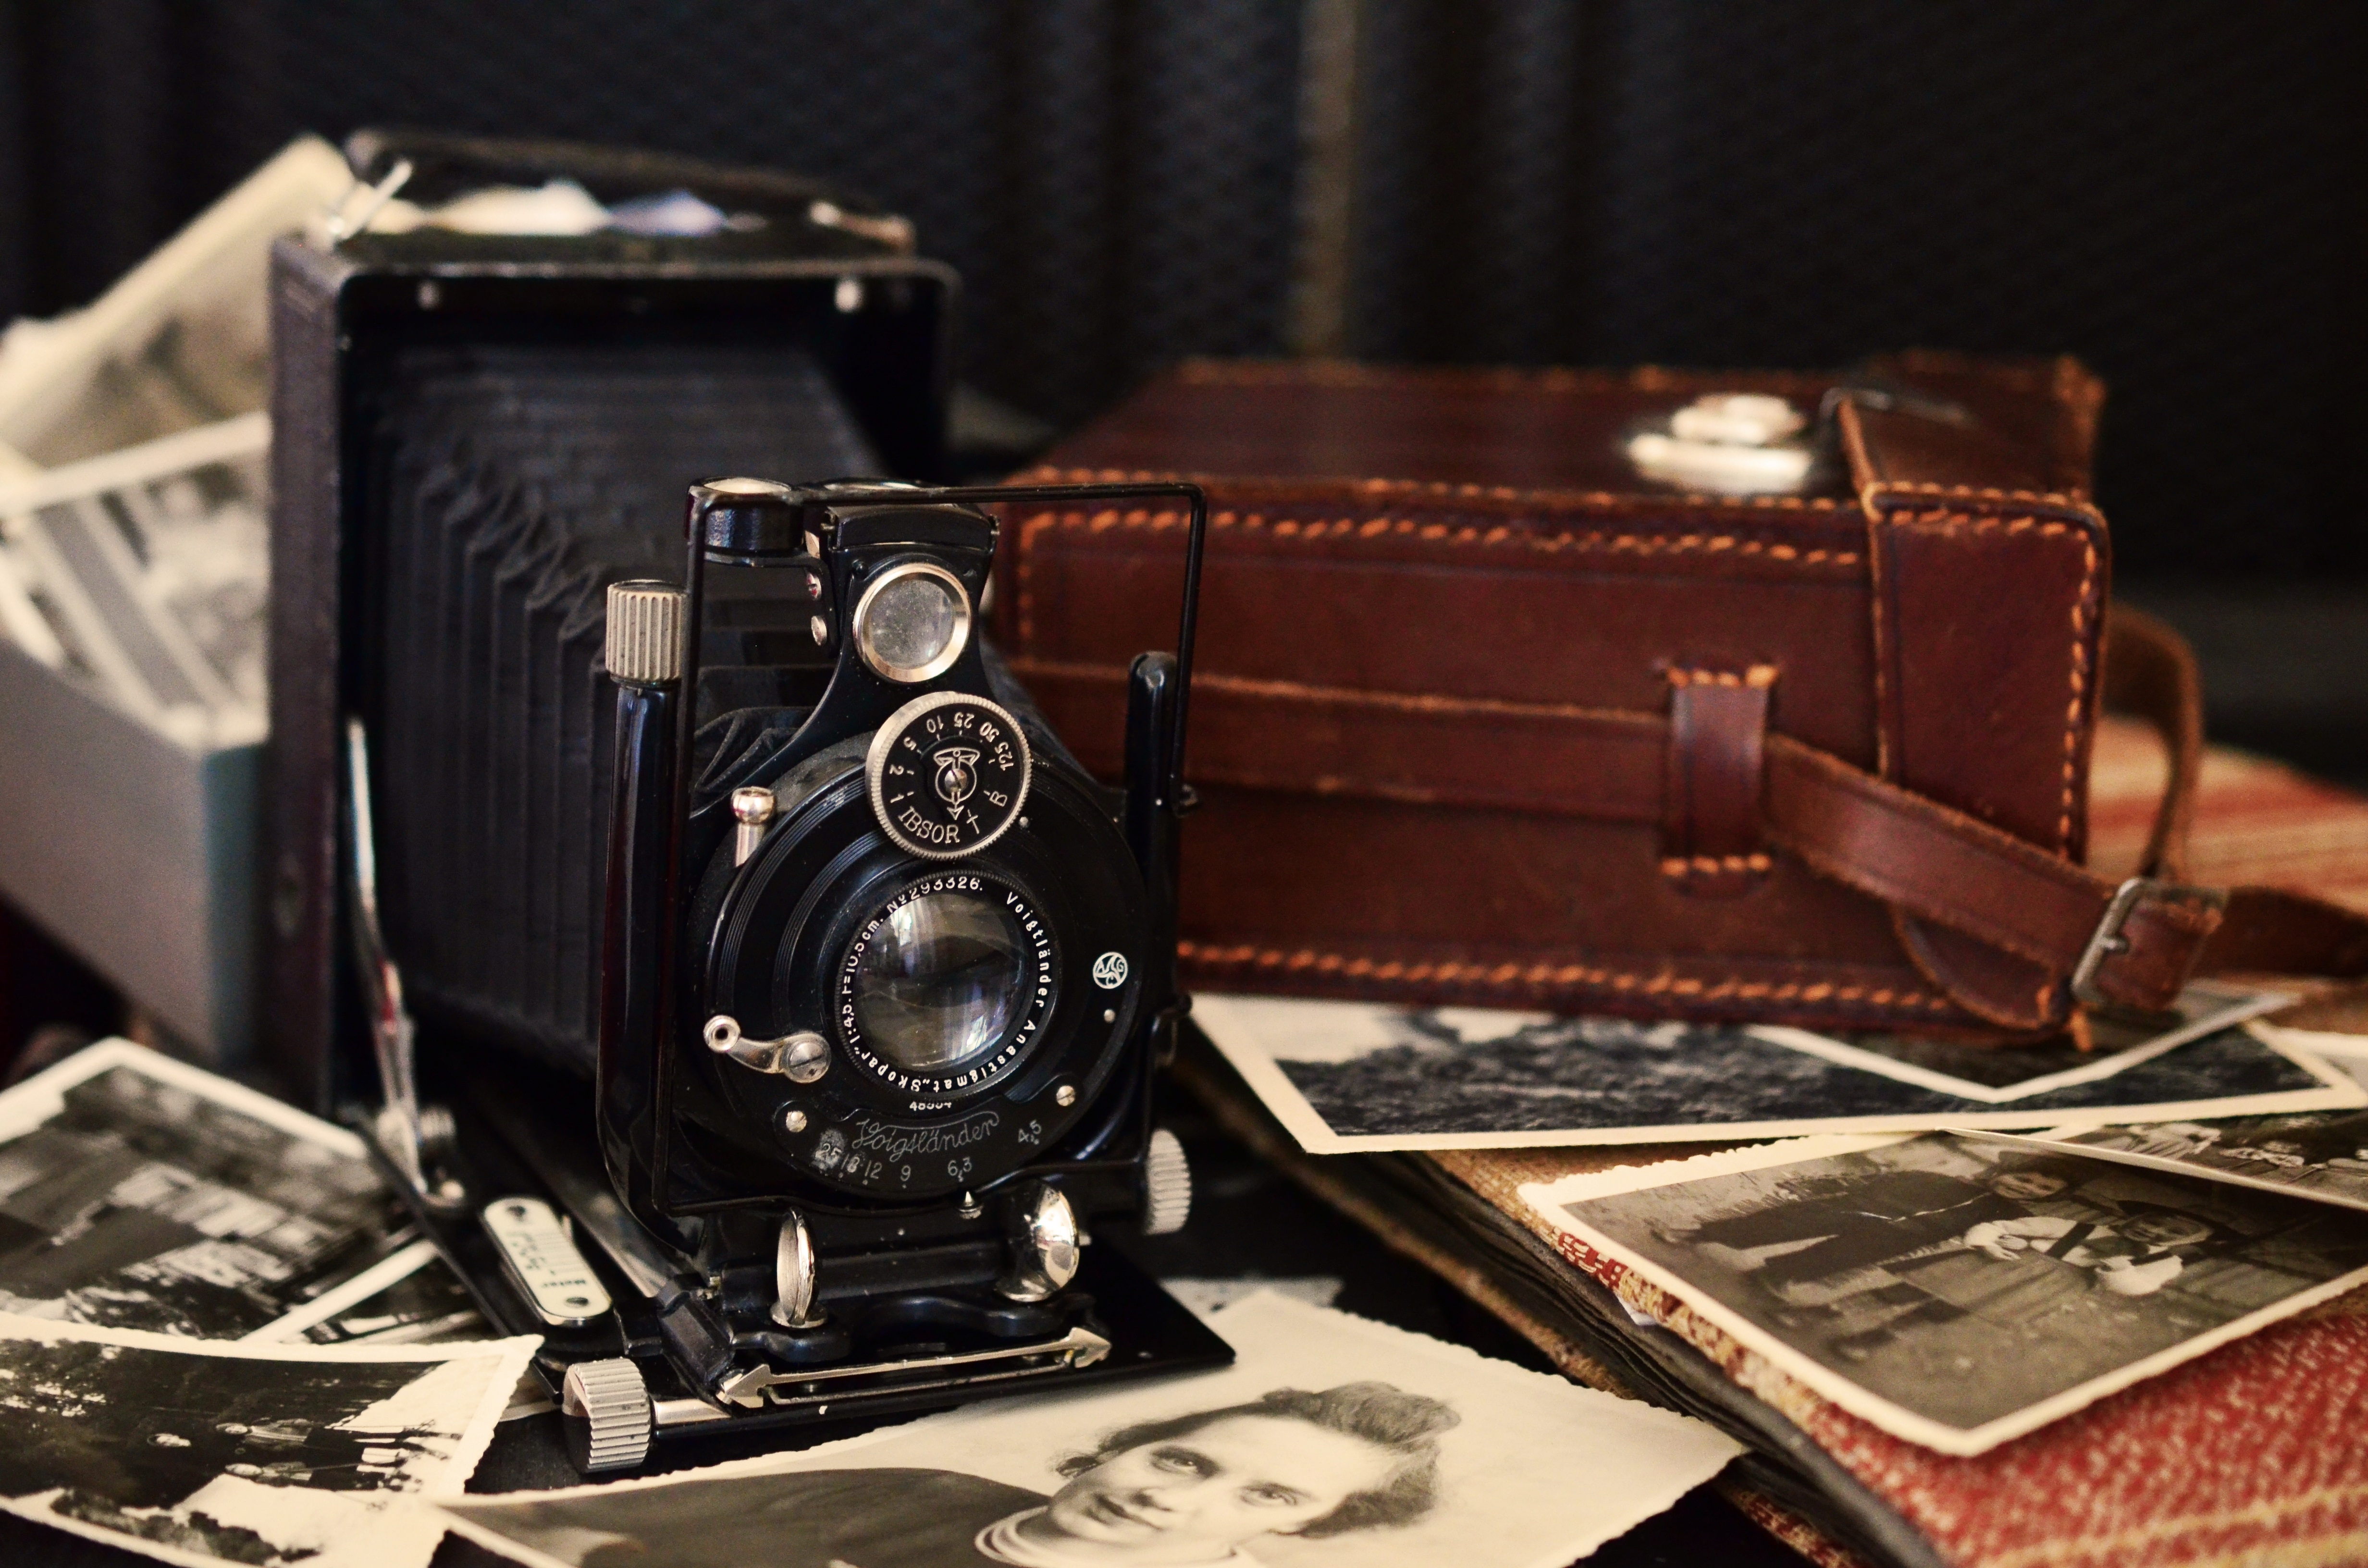
black and white, camera, photography, antique, old, nostalgia, old camera, reflex camera, digital camera, voigtlander, digital slr, single lens reflex camera, cameras optics, mirrorless interchangeable lens camera